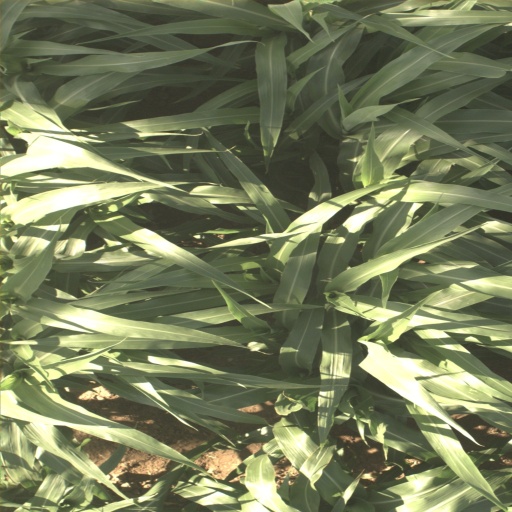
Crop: sorghum